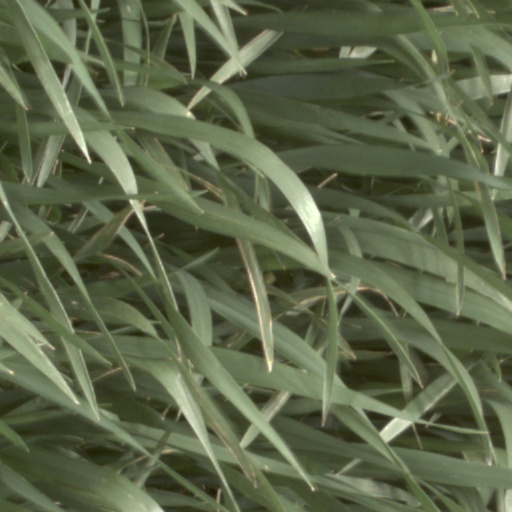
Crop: wheat